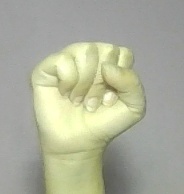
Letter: saad